Sacred Heart Catholic School (Hattiesburg, Mississippi)

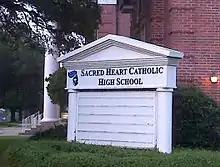
The New High School's marquee

Sacred Heart Catholic School was founded in 1900 by the Sisters of Mercy.